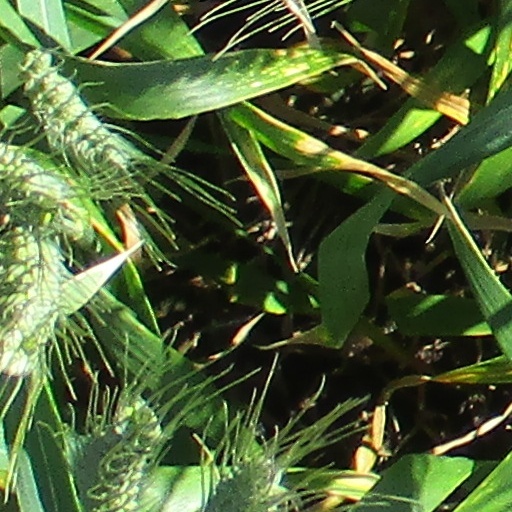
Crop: wheat